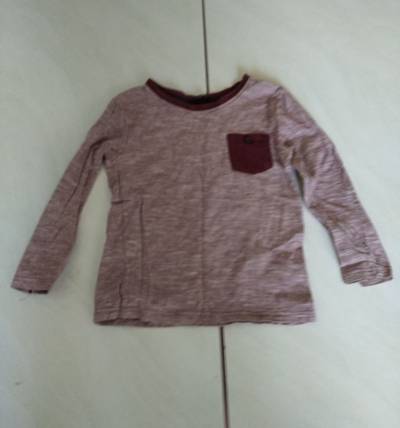
Waste category: clothes